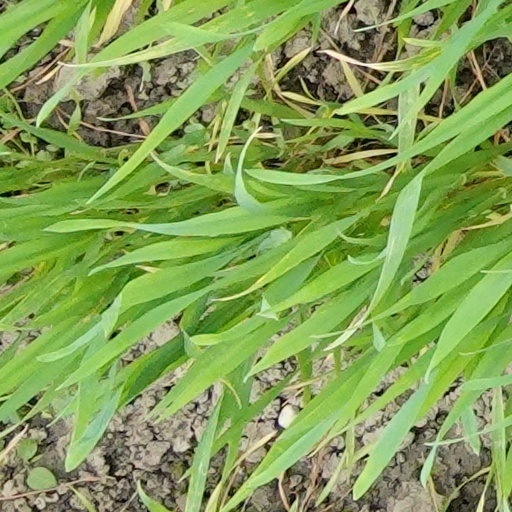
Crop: wheat